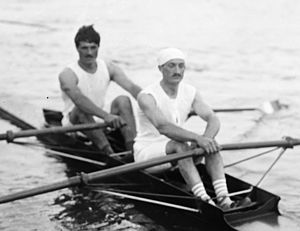
Alfred Plé
Plé (th.) og Gaston Giran (1920)
Alfred Plé var en fransk roer fra Paris.